The Incredible String Band

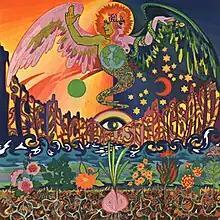

In November 1966 Heron and Williamson embarked on a short UK tour, supporting Tom Paxton and Judy Collins. In early 1967, they performed regularly at London clubs, including Les Cousins. Joe Boyd became the group's manager as well as producer and secured a place for them at the Newport Folk Festival, on a bill with Joni Mitchell and Leonard Cohen.